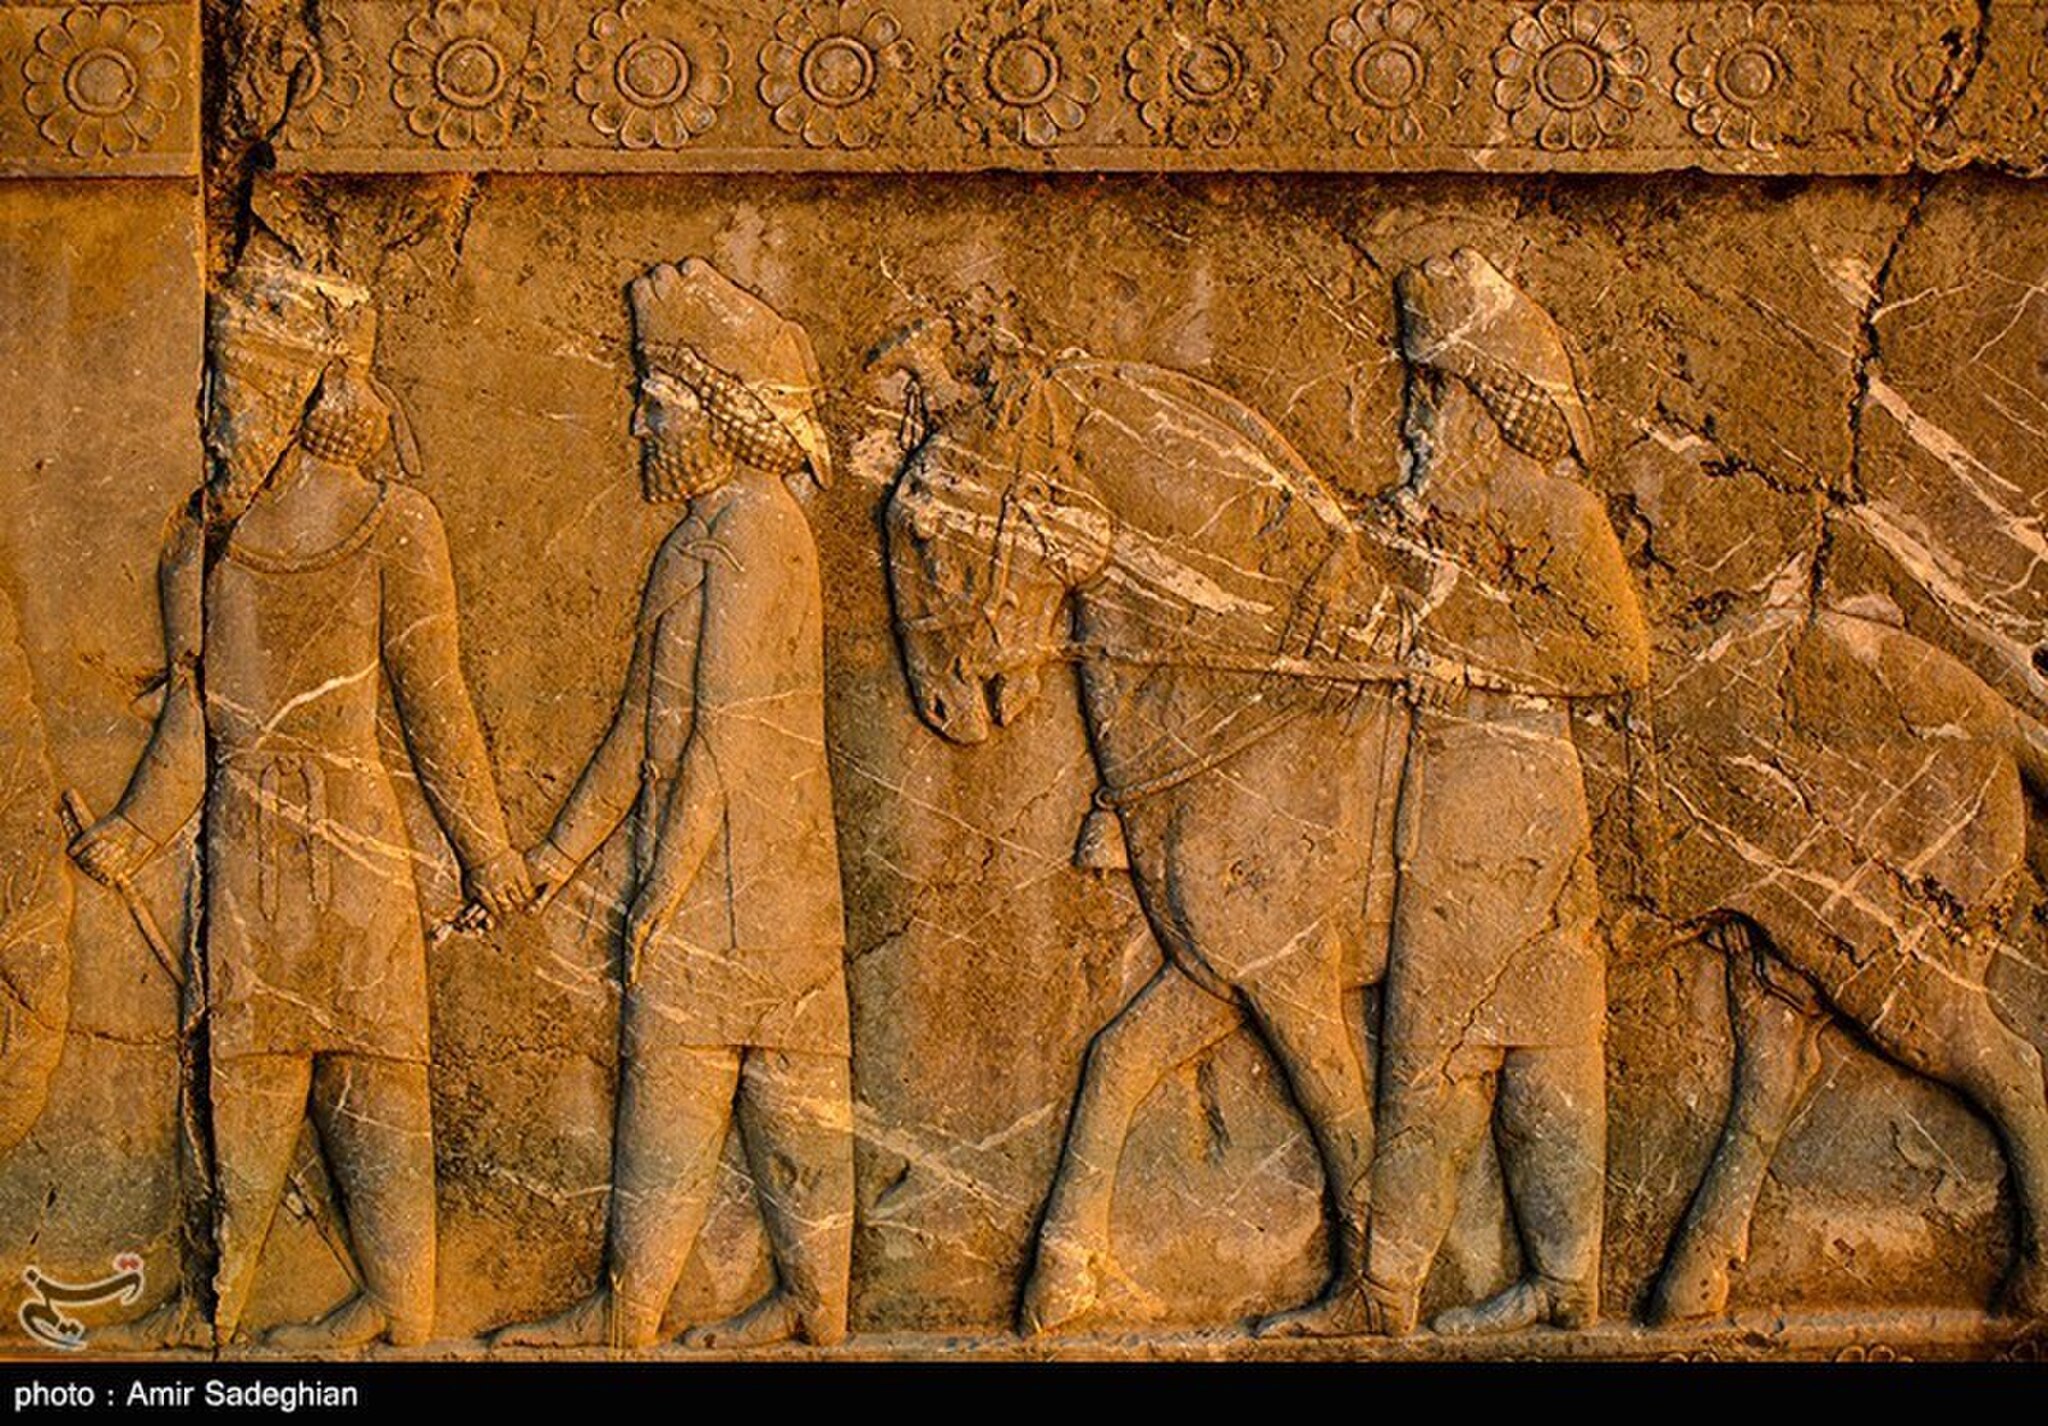
Title: Persepolis2020-09-26 10
Description: Persepolis in 2020
Date: 2020-09-26
Categories: License review needed, Tasnimnews review needed, 2020 in Persepolis, Photos by Amir Sadeghian for Tasnim News Agency, Photos from Tasnim News Agency